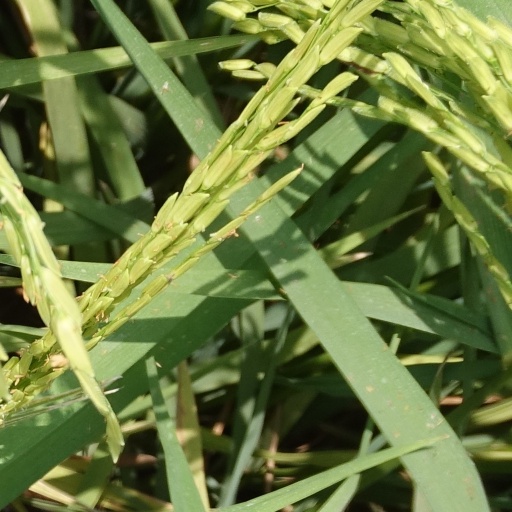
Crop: rice